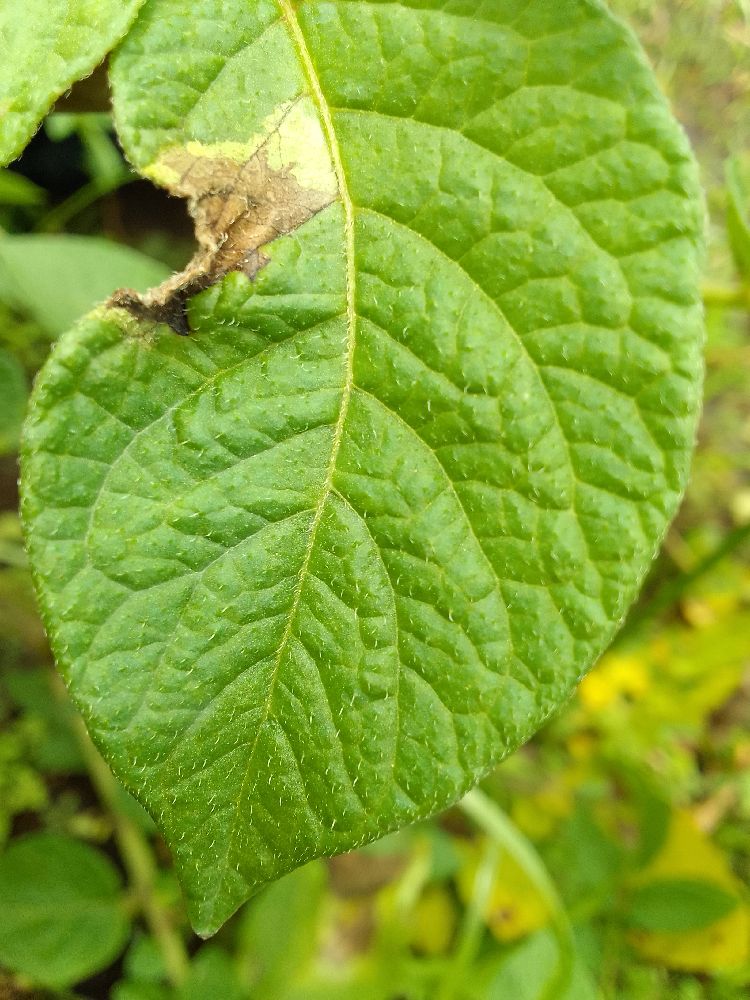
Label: Late blight